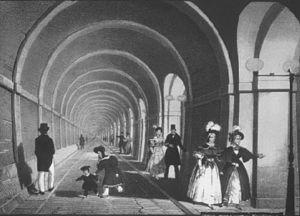
Marc Isambart Brunel, ou encore Marc Isambard Brunel, né le 25 avril 1769 à Hacqueville et mort le 12 décembre 1849 à Londres, est un ingénieur franco-britannique, né français, installé au Royaume-Uni. Il préférait le prénom d'Isambart, mais on le nomme généralement Marc Brunel, afin d'éviter toute confusion avec son illustre fils, l'ingénieur britannique Isambard Kingdom Brunel.
Henry Maudslay était un ingénieur anglais qui, avec Richard Roberts, Lucien Sharpe, James Nasmyth, Joseph Whitworth et James Fox, a donné à la machine-outil sa conception moderne. Par son tour à fileter révolutionnaire, il établit une normalisation « de fait » des filetages même si c'est le « pas Withworth » qui fut finalement adopté en 1841.